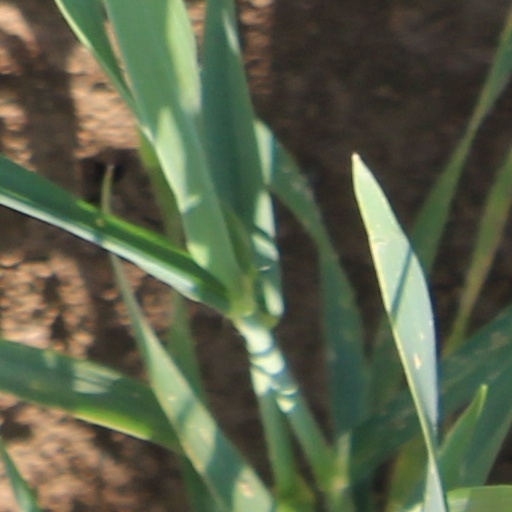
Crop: wheat